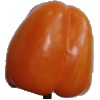
Label: Pepper Orange 1